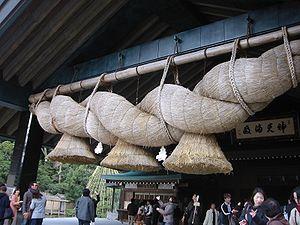
Le shimenawa est une corde sacrée utilisée au Japon, constituée de torsades de paille de riz plus ou moins grosses en fonction de l'utilisation, et tressée de gauche à droite. Le shimenawa délimite généralement une enceinte sacrée et particulièrement l'aire de pureté d'un sanctuaire shinto mais il est populairement placé aux pas de portes lors des évènements du calendrier shinto ou bien autour d'un autel kamidana. Lorsqu'il entoure un rocher ou un arbre, le shimenawa montre qu'il s'agit d'un territoire du domaine du kami et donc que tout type de pollution doit en être exclu. On y pend souvent des nusa, sortes de gohei, ou des épis de riz.